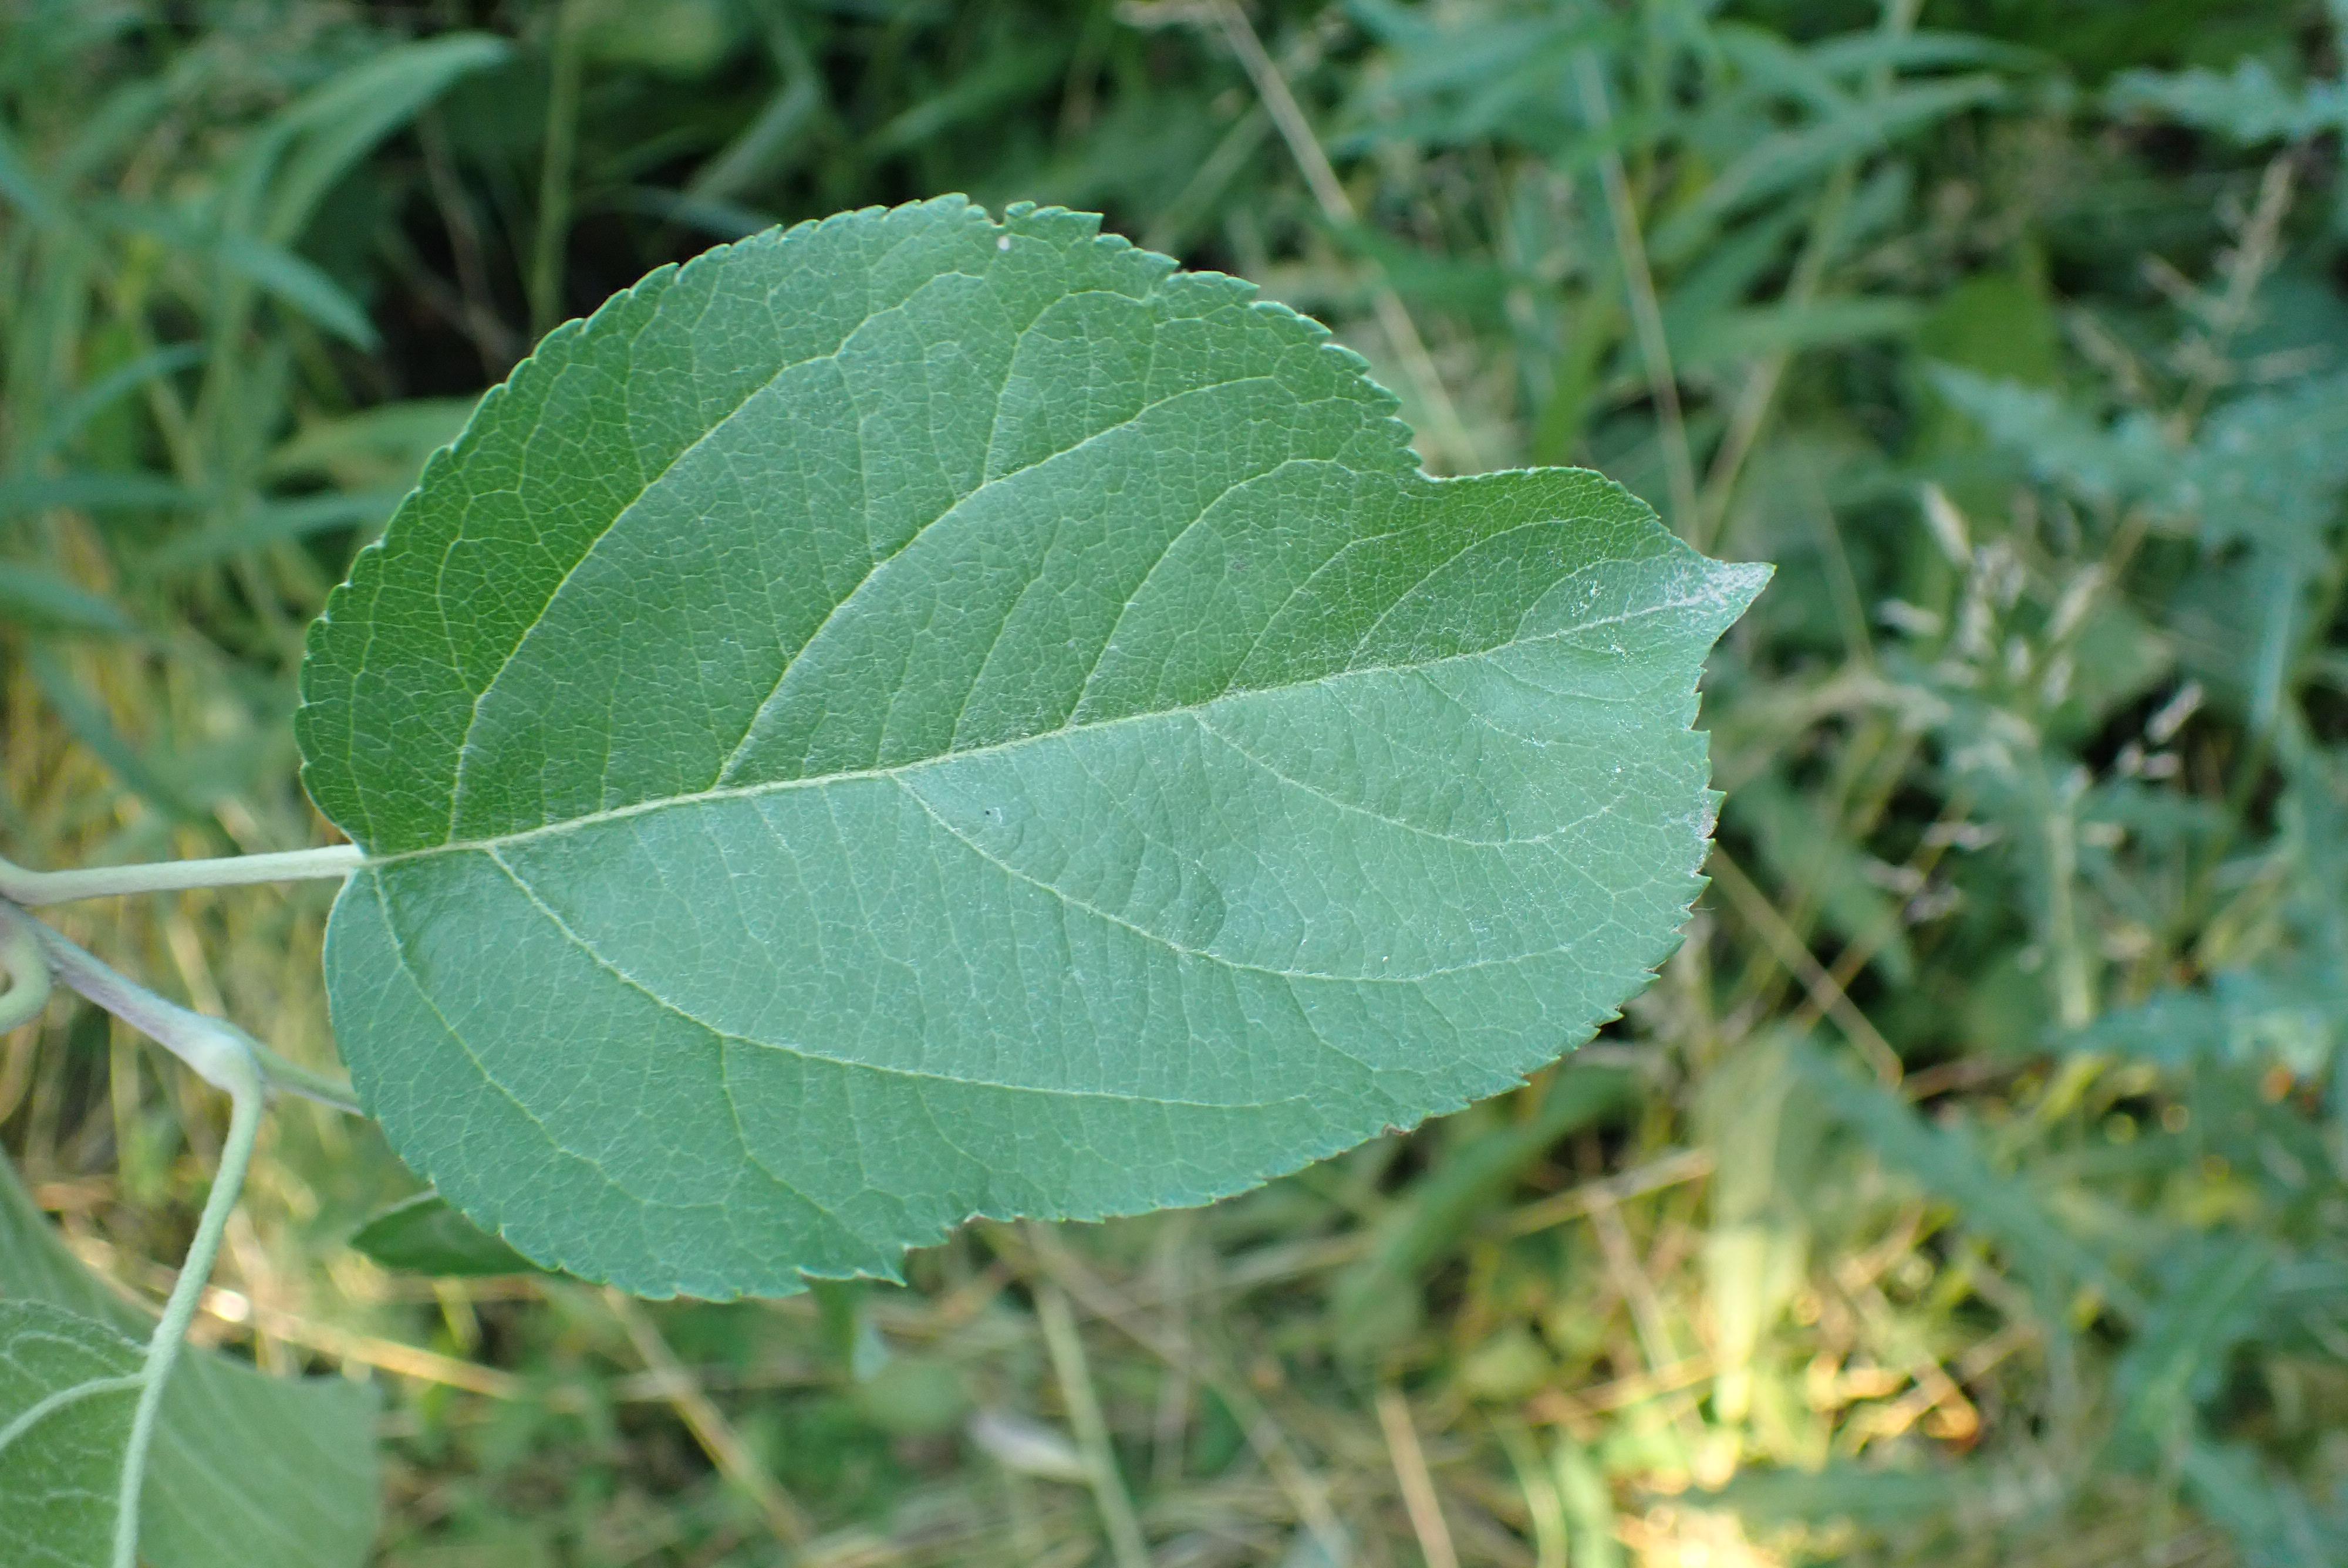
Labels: healthy